Uchiko Station

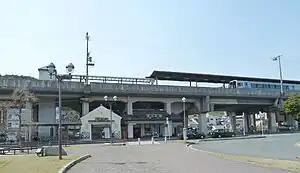
Uchiko Station in 2011

is a passenger railway station on the Uchiko branch of the Yosan Line located in the town of Uchiko, Kita District, Ehime Prefecture, Japan. It is operated by JR Shikoku and has the station number "U10".